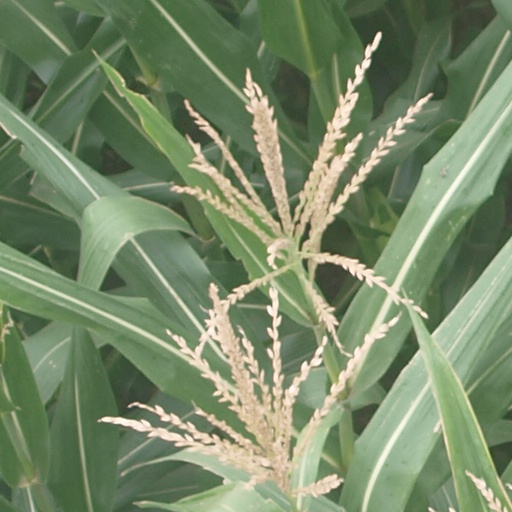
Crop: maize; corn